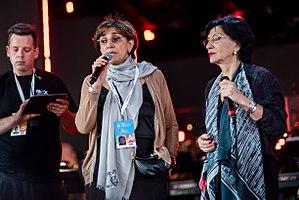
Nani Bregvadze, née le 21 juillet 1936 à Tbilissi en République socialiste soviétique de Géorgie, est une chanteuse géorgienne, mezzo-soprano, contralto.